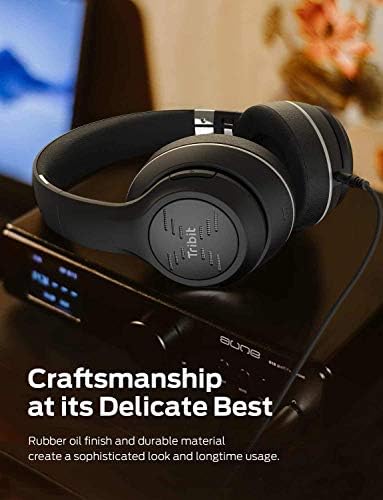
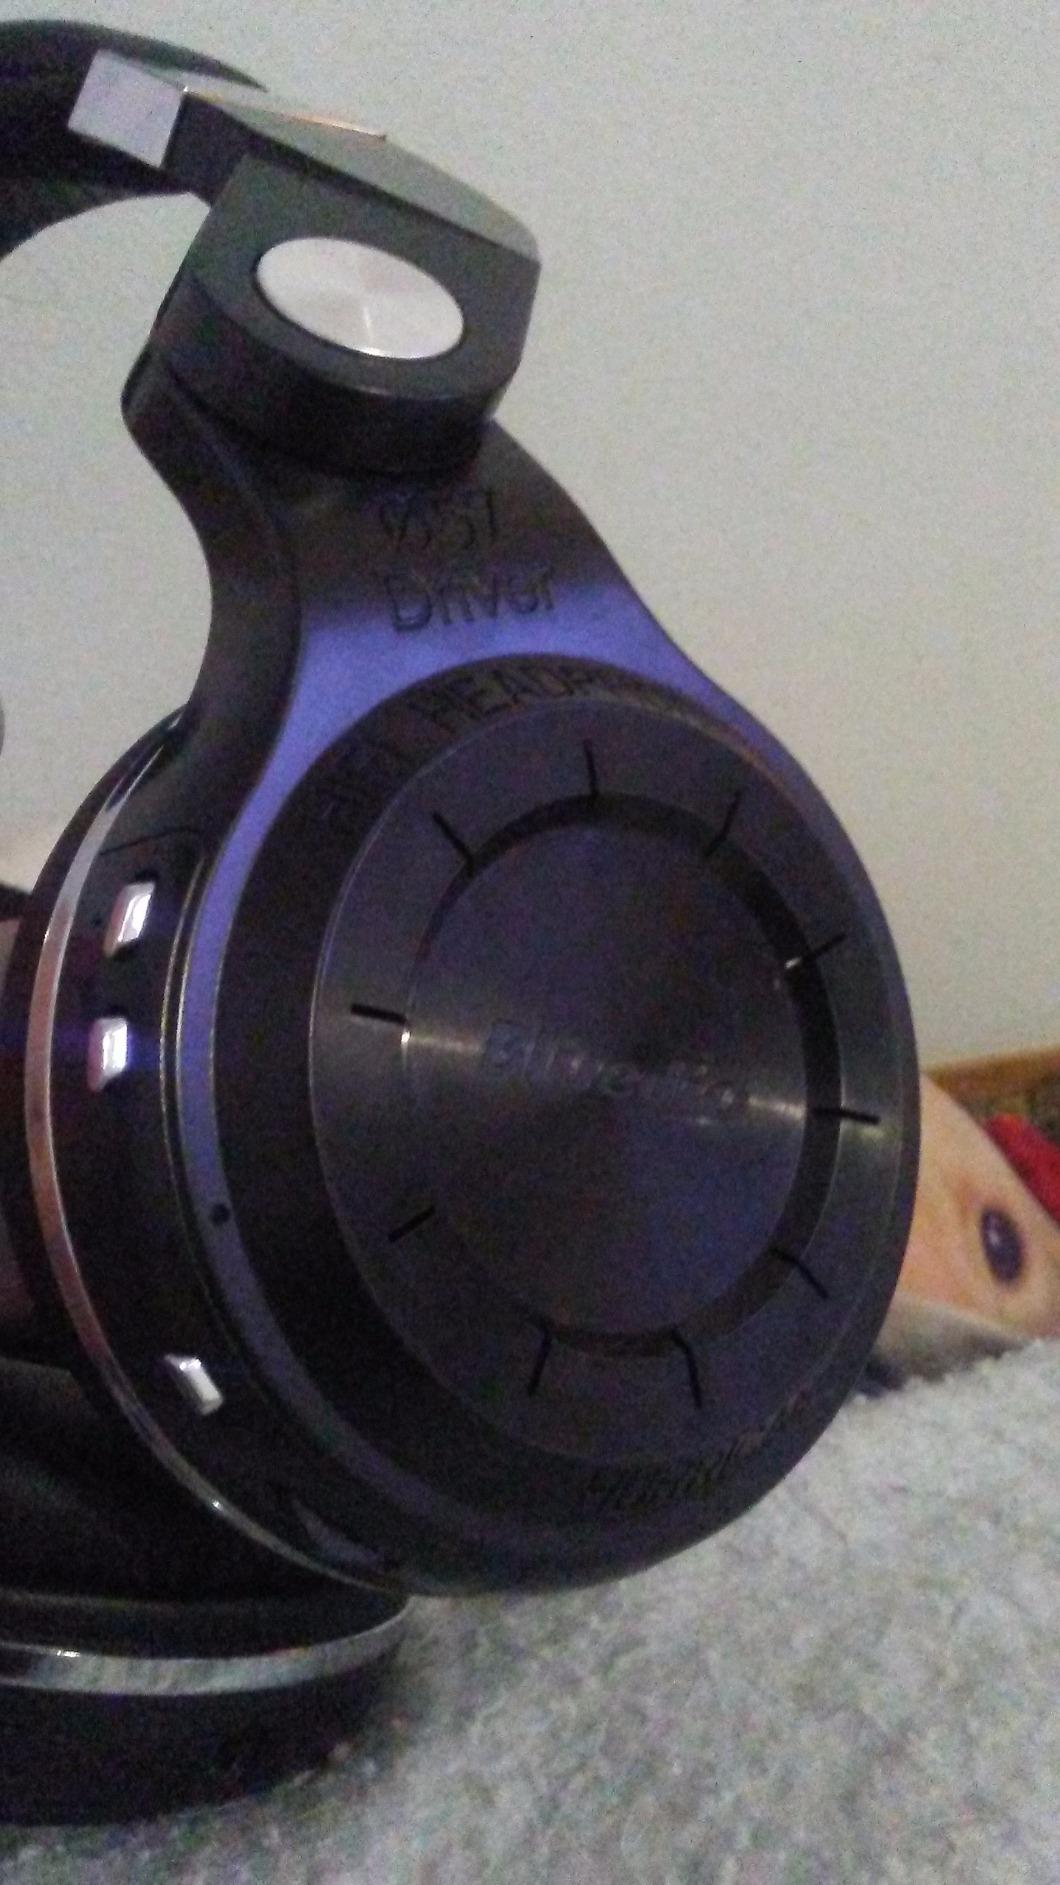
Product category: headphones
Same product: no